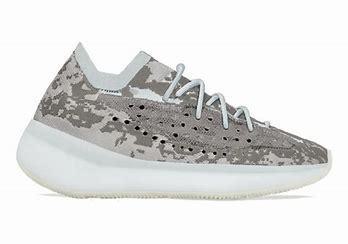
Brand: Adidas
Model: Yeezy Boost 380